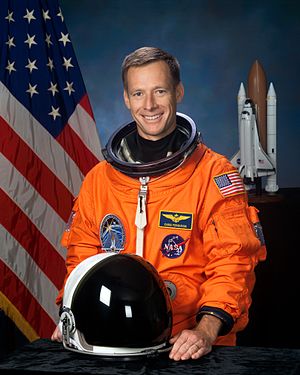
Christopher Ferguson
Christopher John Ferguson er NASA-astronaut. Ferguson har har fløjet to rumfærge-missioner; som andenpilot på STS-115 og som kaptajn på STS-126.